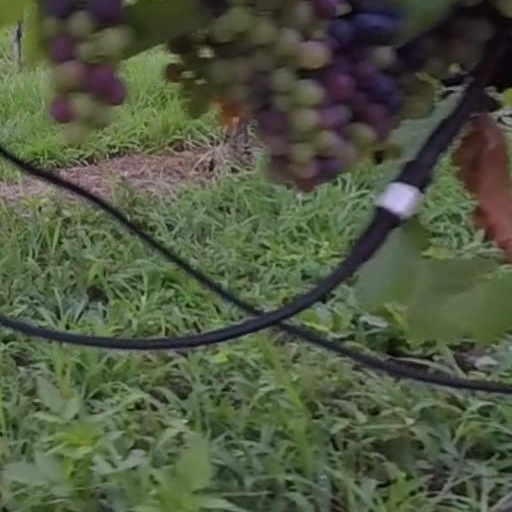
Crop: grape